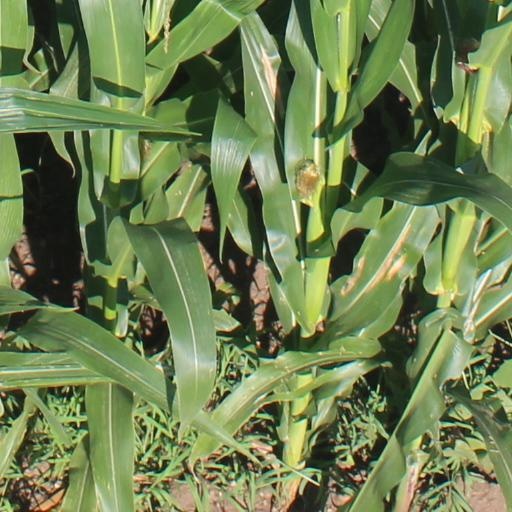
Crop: maize; corn